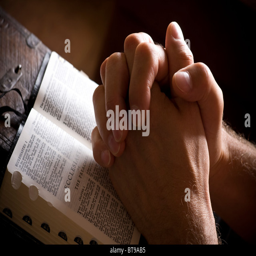
praying hands on an open bible